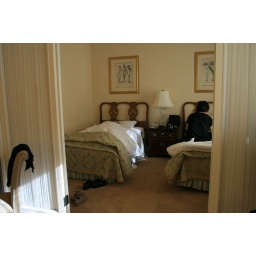
The twin beds in the bedroom of our junior suite. I slept on the fold out couch.